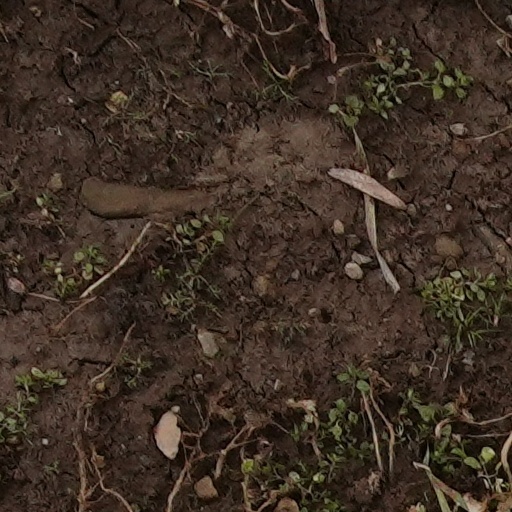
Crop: wheat